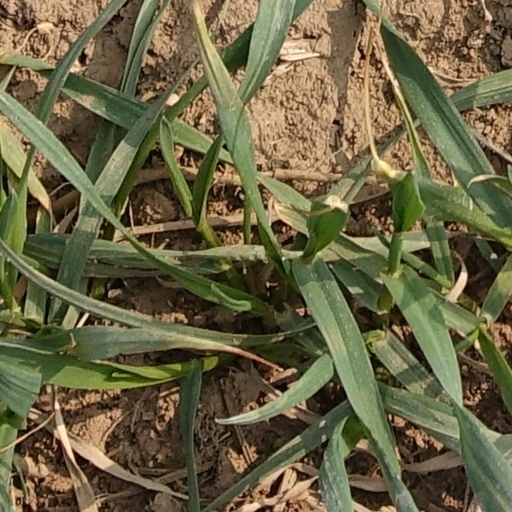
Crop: wheat